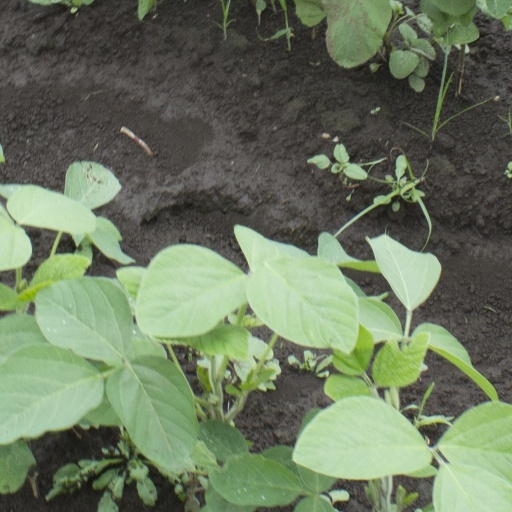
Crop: soybean